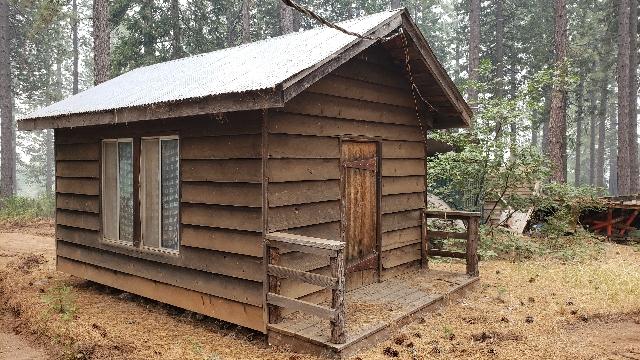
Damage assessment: no_damage